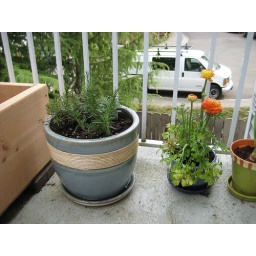
Erica planted some rosemary, thyme, and lavender in the blue pot and a ranunculus on the right.